Pam St Clement

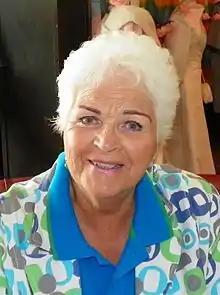
St Clement in 2016

Pamela Ann Clements (born 11 May 1942), known professionally as Pam St Clement, is an English actress. She is known for portraying the role of Pat Butcher in the BBC soap opera "EastEnders" from 12 June 1986 until 1 January 2012, with a guest appearance in May 2016, thereby becoming one of the programme's longest-serving cast members.